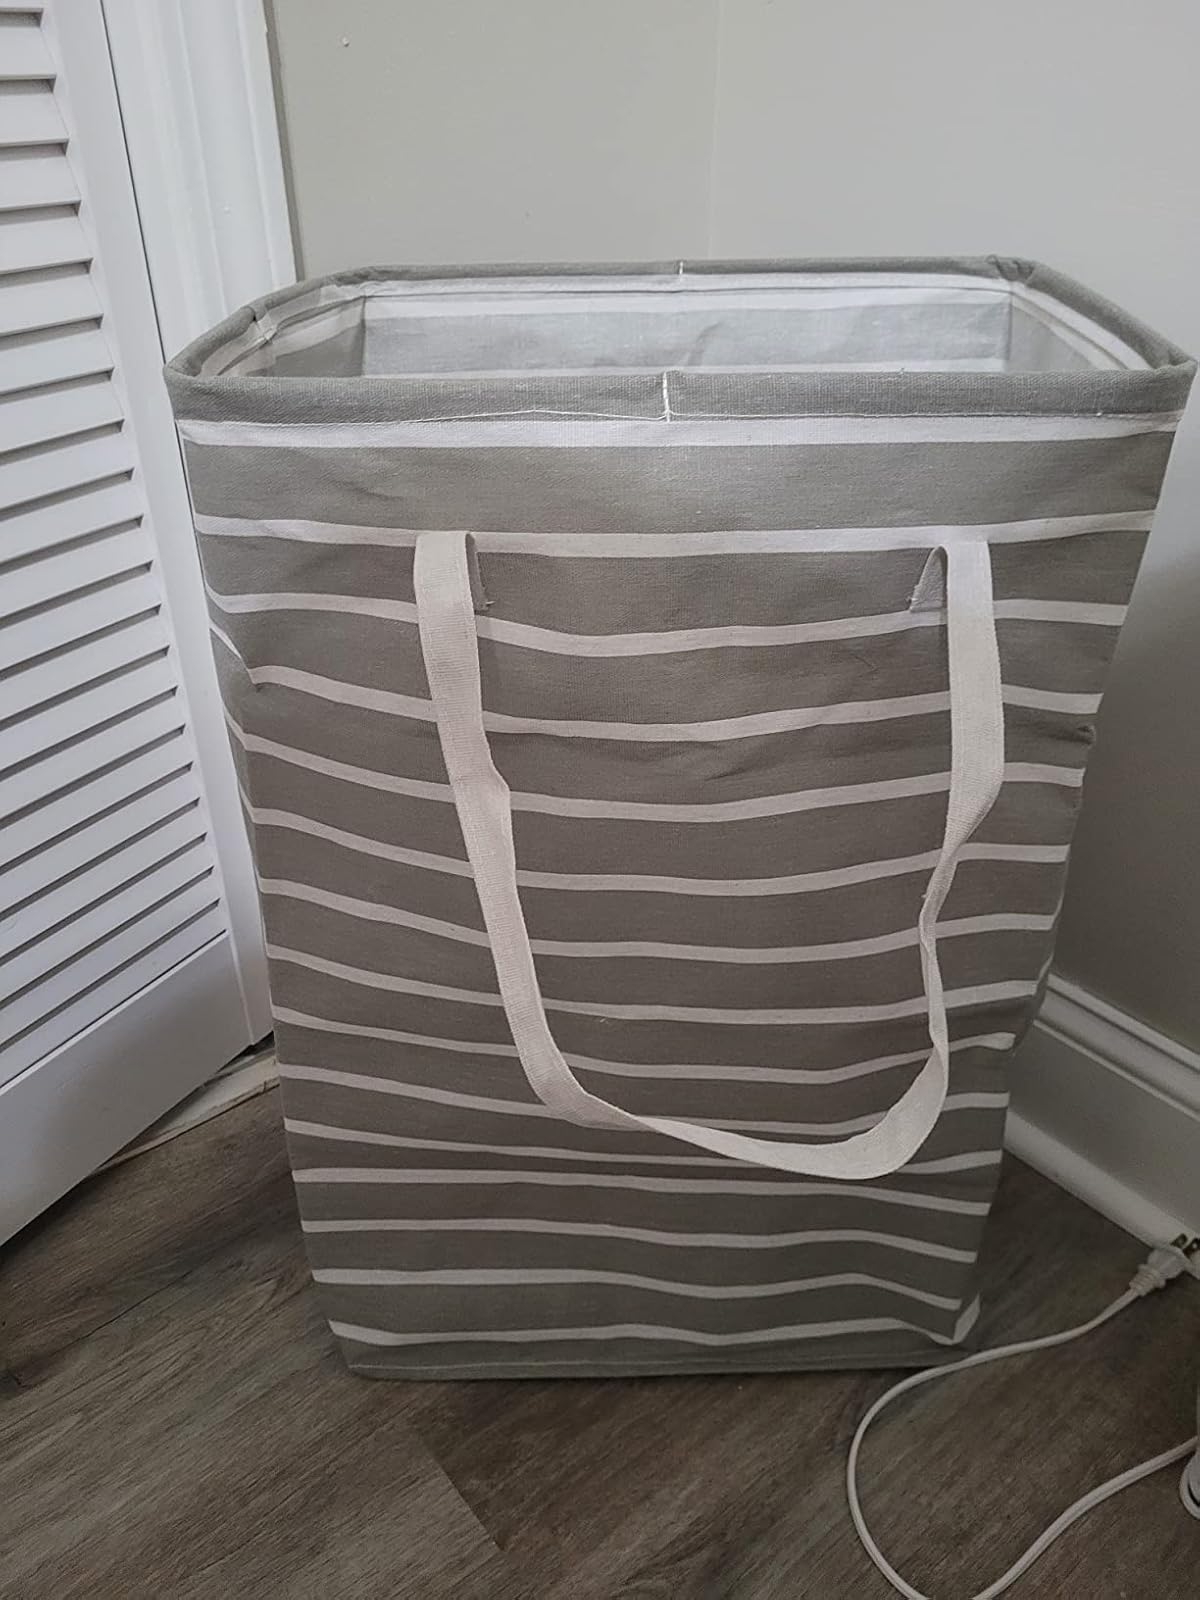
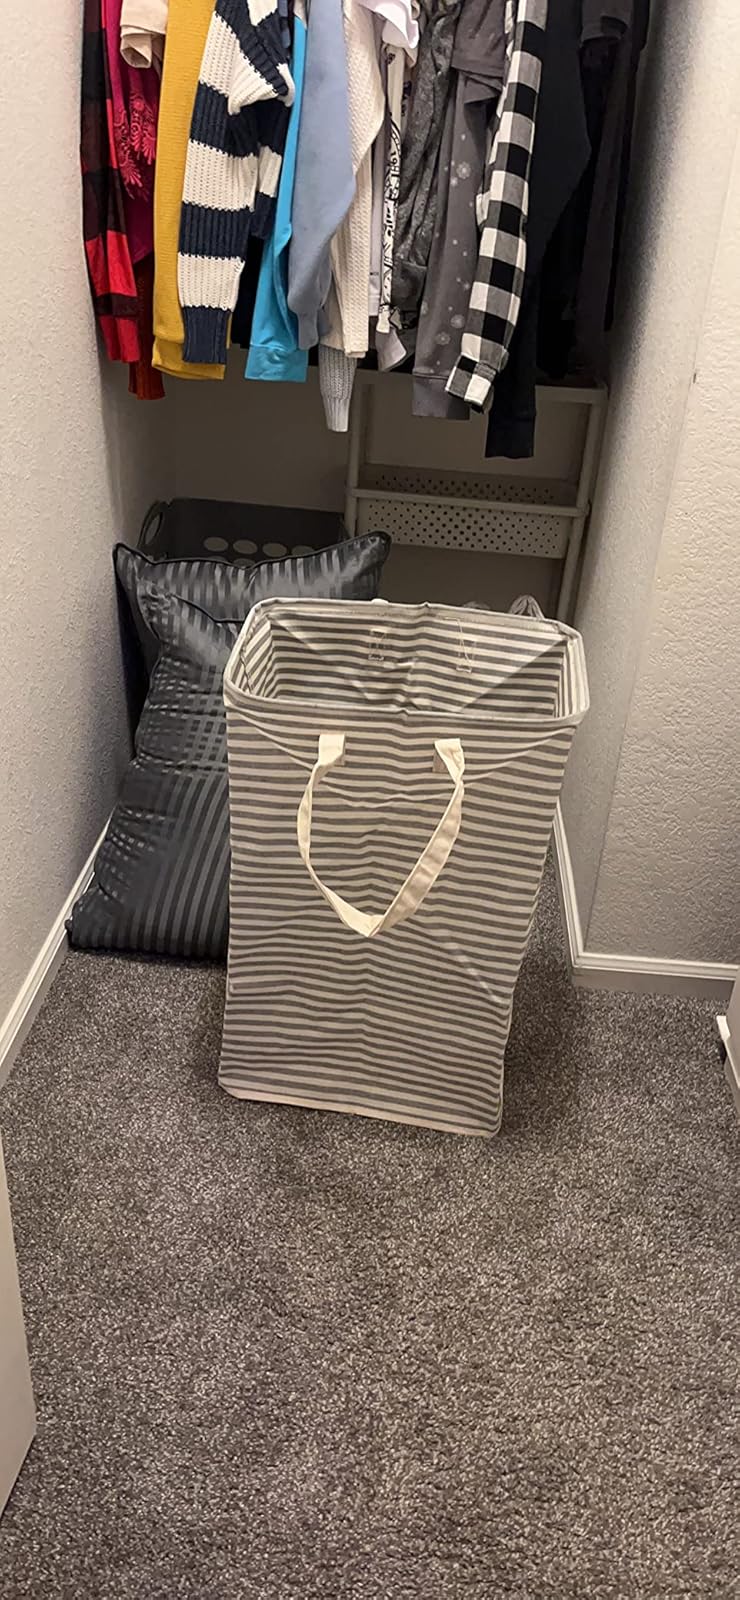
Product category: items_hamper
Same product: no